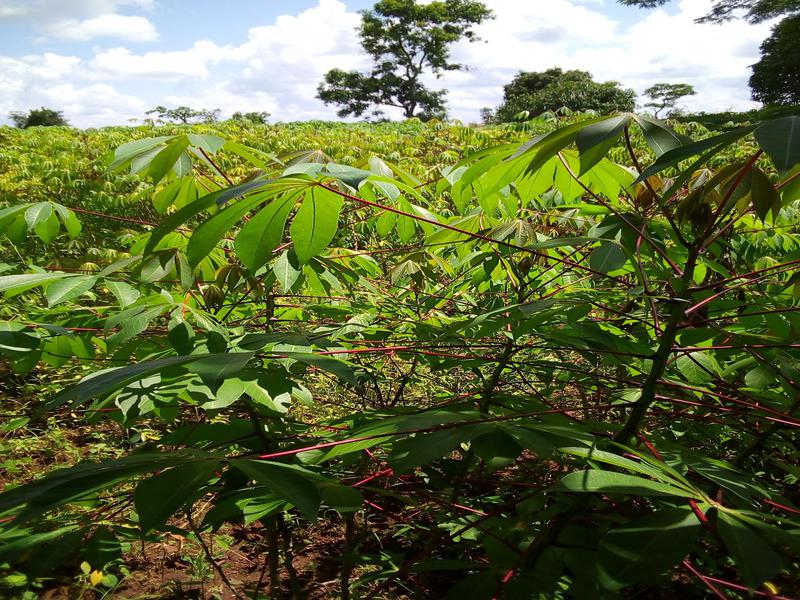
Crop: cassava
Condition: healthy